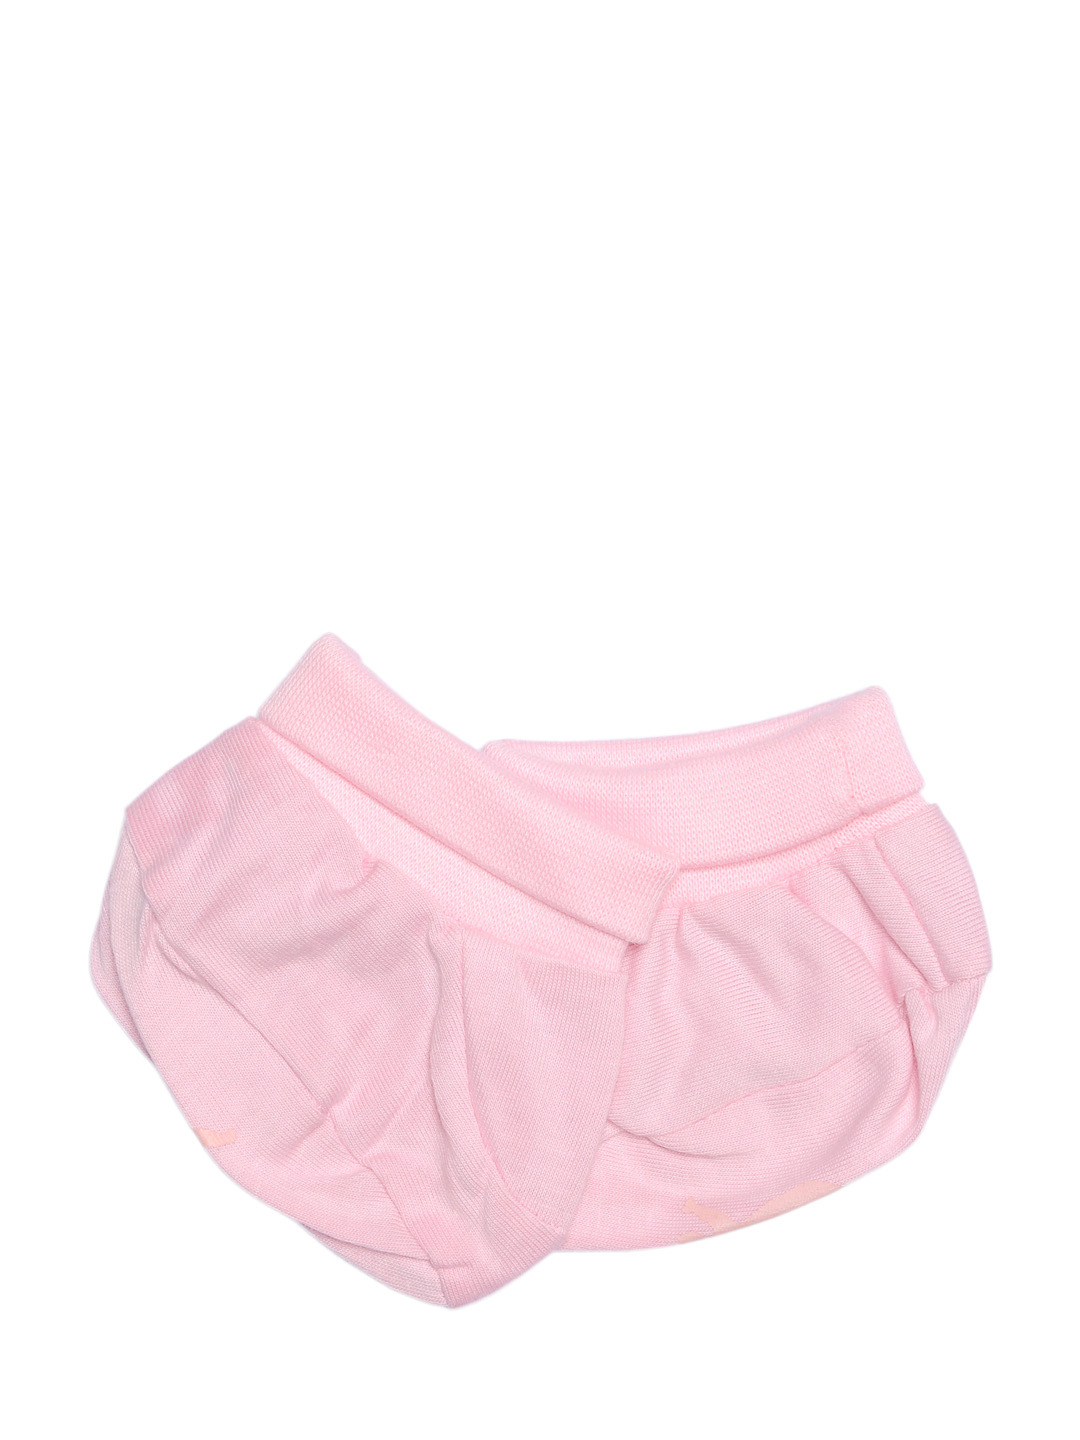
Madagascar 3 Infants Girls Pink Booties
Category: Apparel / Socks / Booties
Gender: Girls
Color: Pink
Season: Summer 2012
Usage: Casual